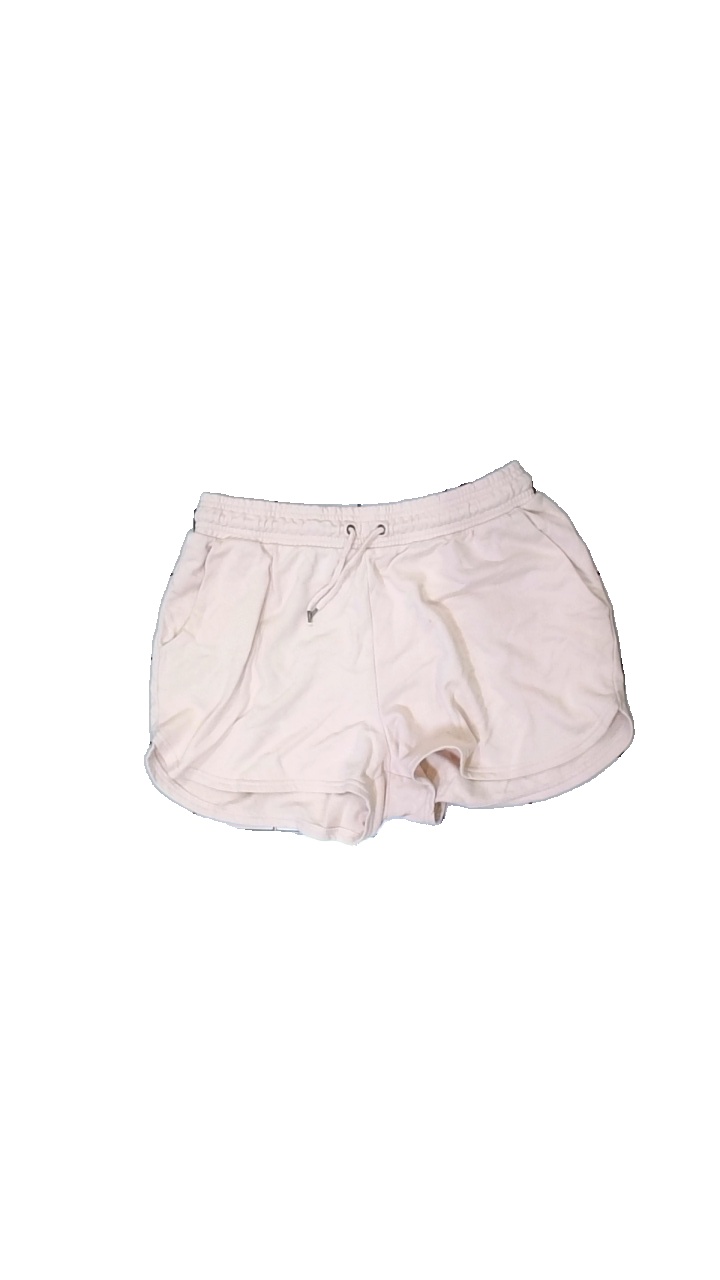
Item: Shorts (Ladies)
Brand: Mywear (ica)
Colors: Pink
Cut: Regular
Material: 87% cotton, 13% viscose
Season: Summer
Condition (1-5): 2
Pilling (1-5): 2
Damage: stains
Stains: Minor
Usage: Export
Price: <50